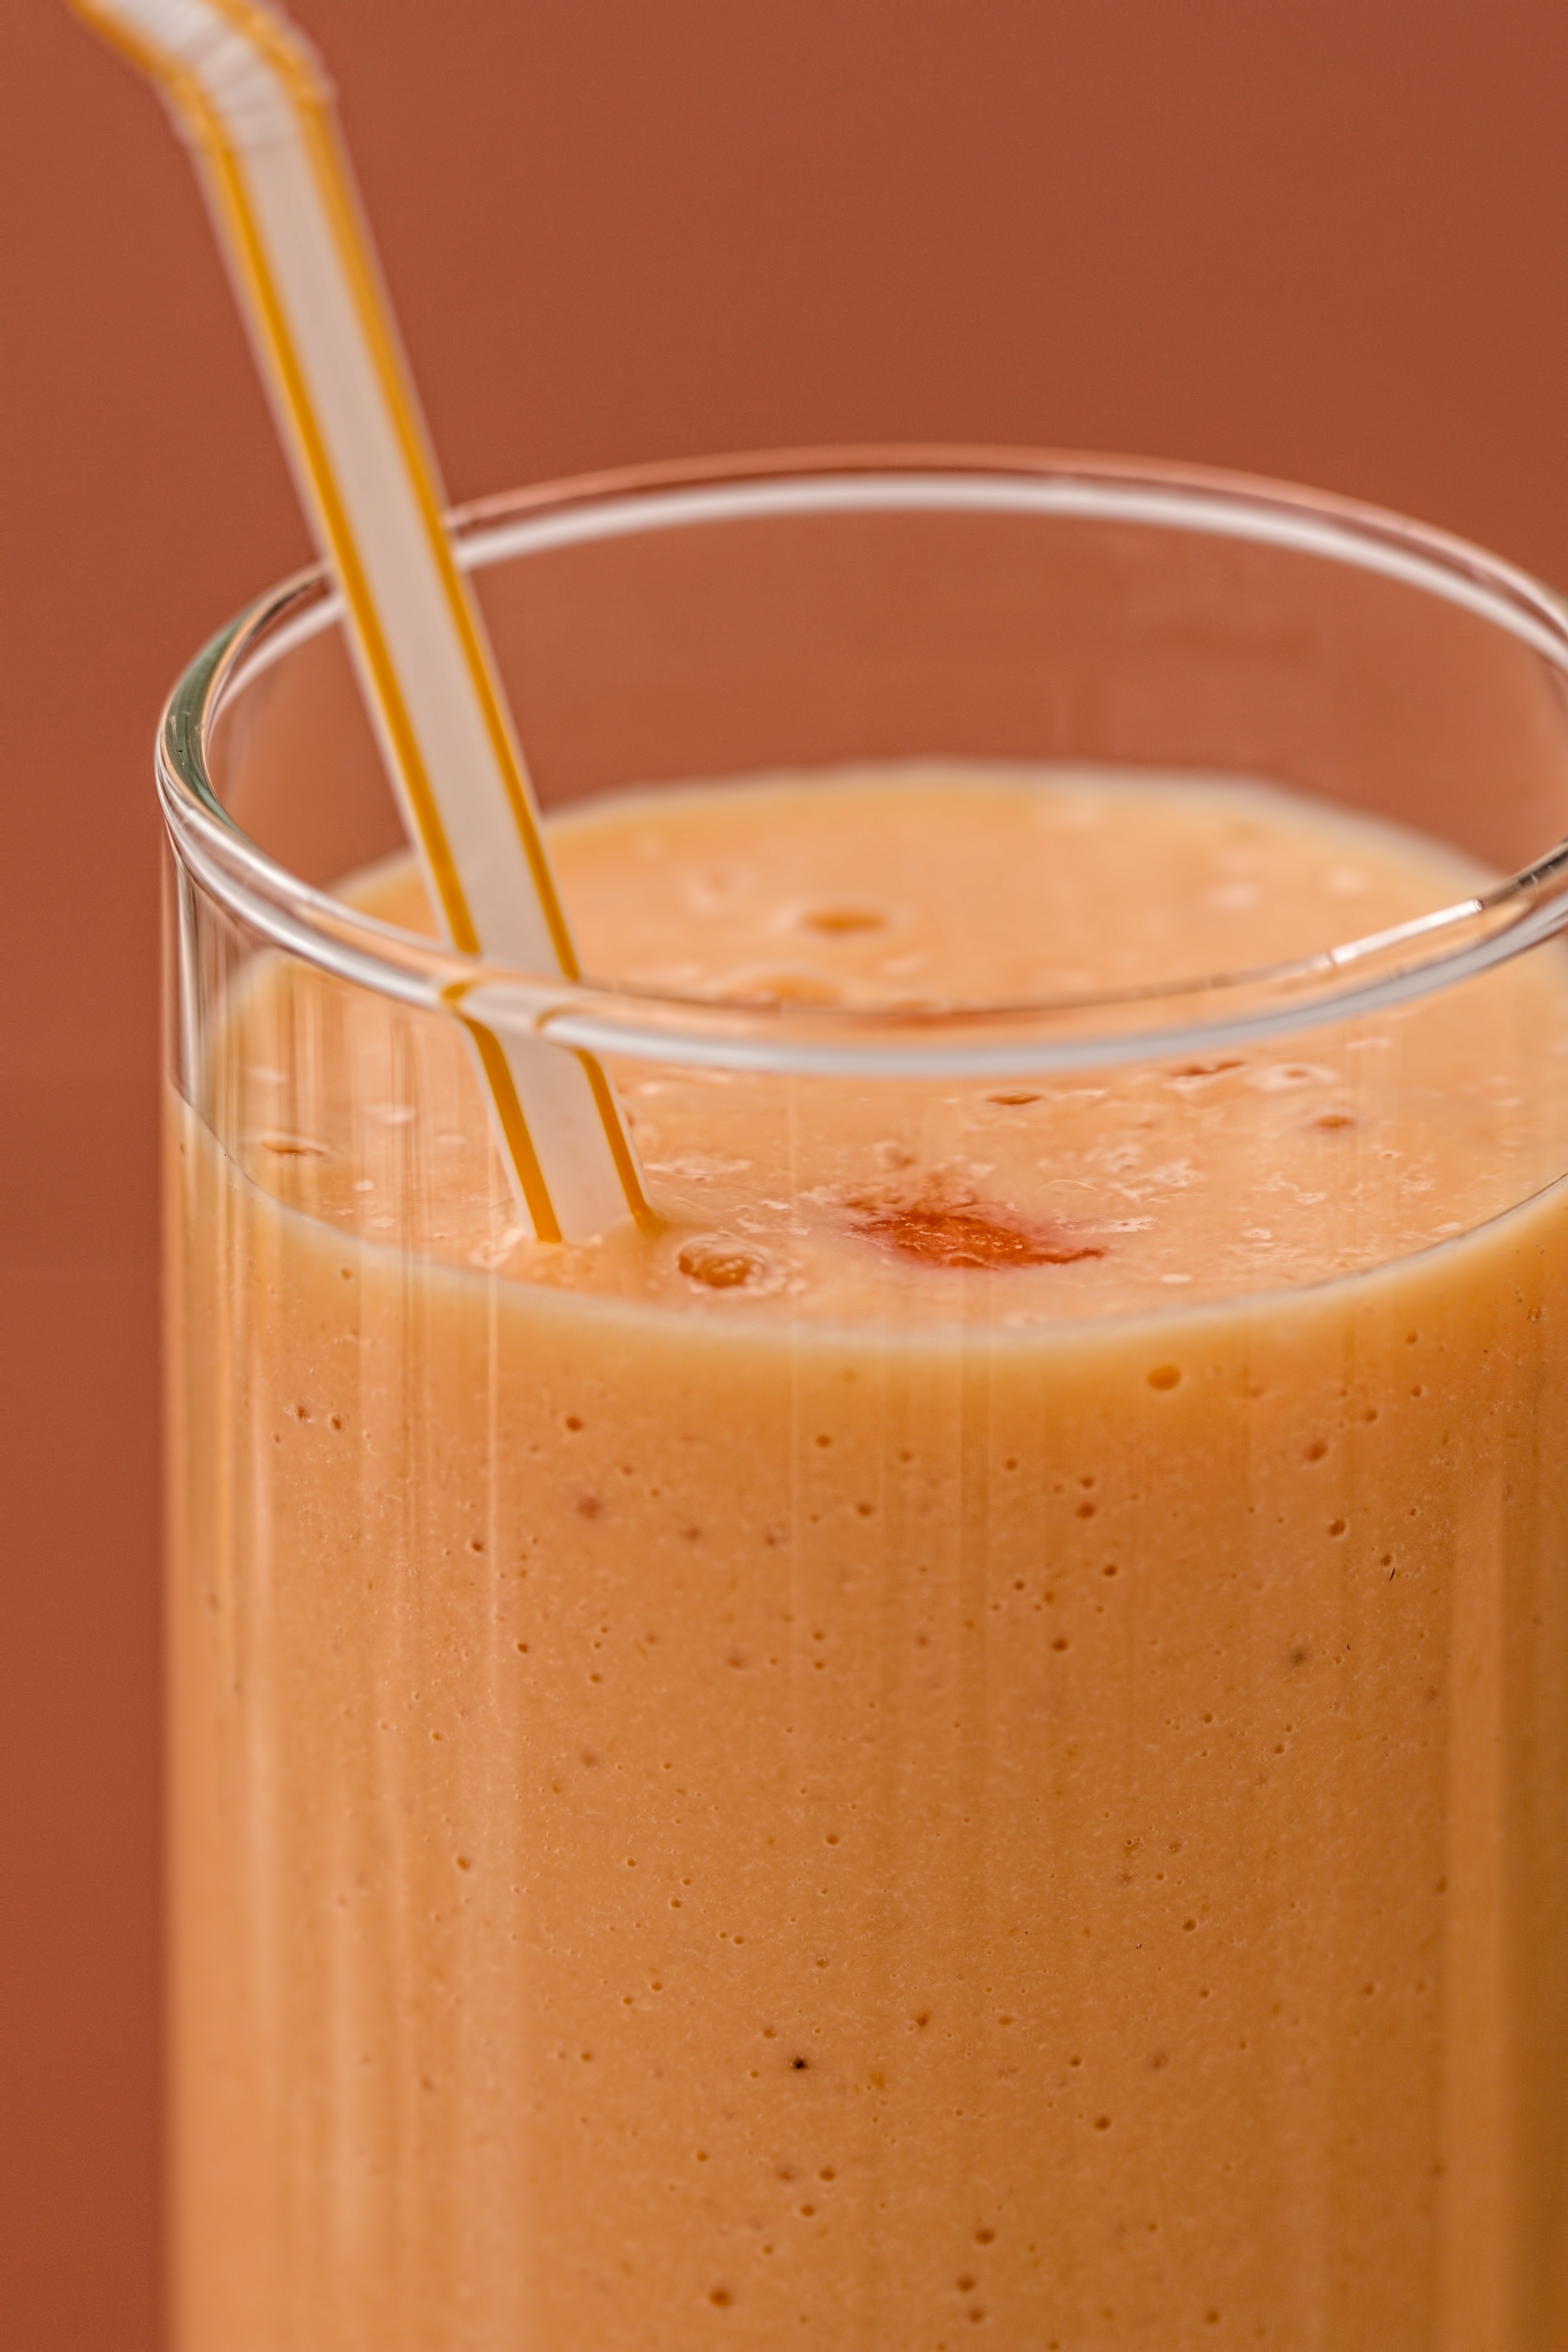
cold, glass, food, produce, beverage, drink, milk, thirsty, smoothie, juice, straw, refreshment, sip, dairy, refreshing, shake, horchata, milkshake, lassi